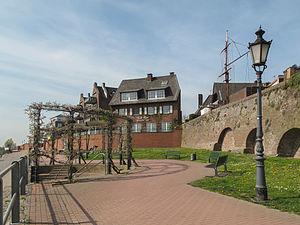
Rees est une ville allemande dans l'arrondissement de Clèves, en Rhénanie-du-Nord - Westphalie. Elle se situe sur la rive droite du Rhin, à 20km à l'ouest de Clèves.